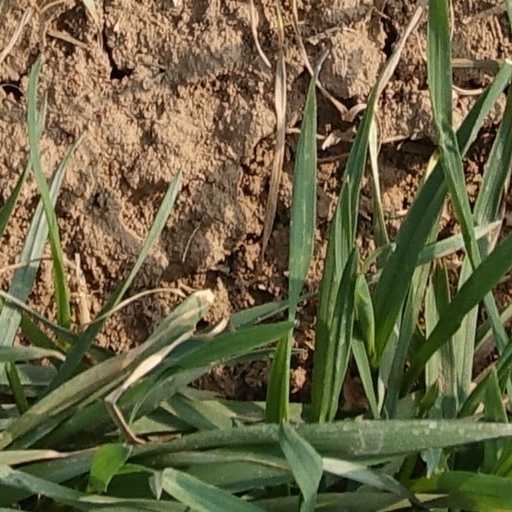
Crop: wheat